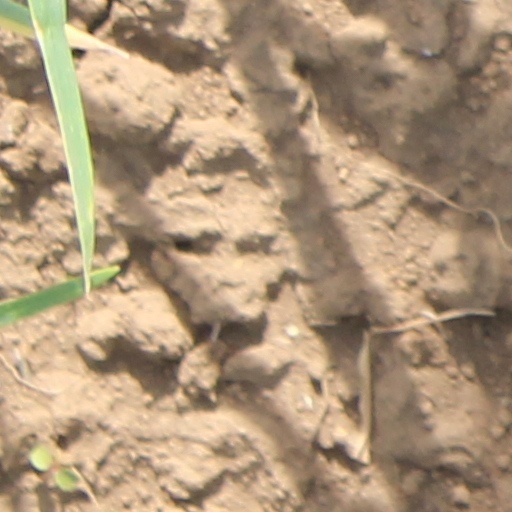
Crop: wheat